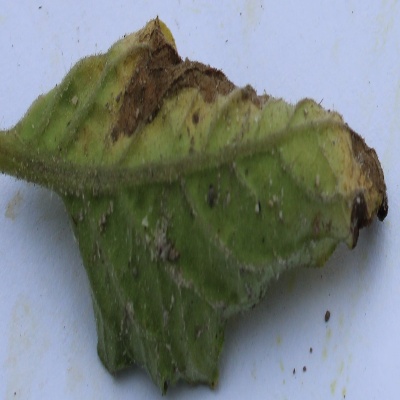
Crop: Tomato
Condition: verticulium wilt